The Lost Art of Gratitude

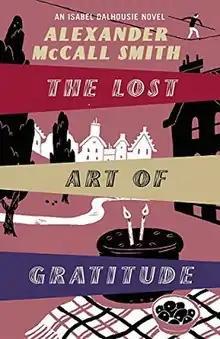
first edition

The Lost Art of Gratitude is the sixth book in "The Sunday Philosophy Club Series" by Alexander McCall Smith.